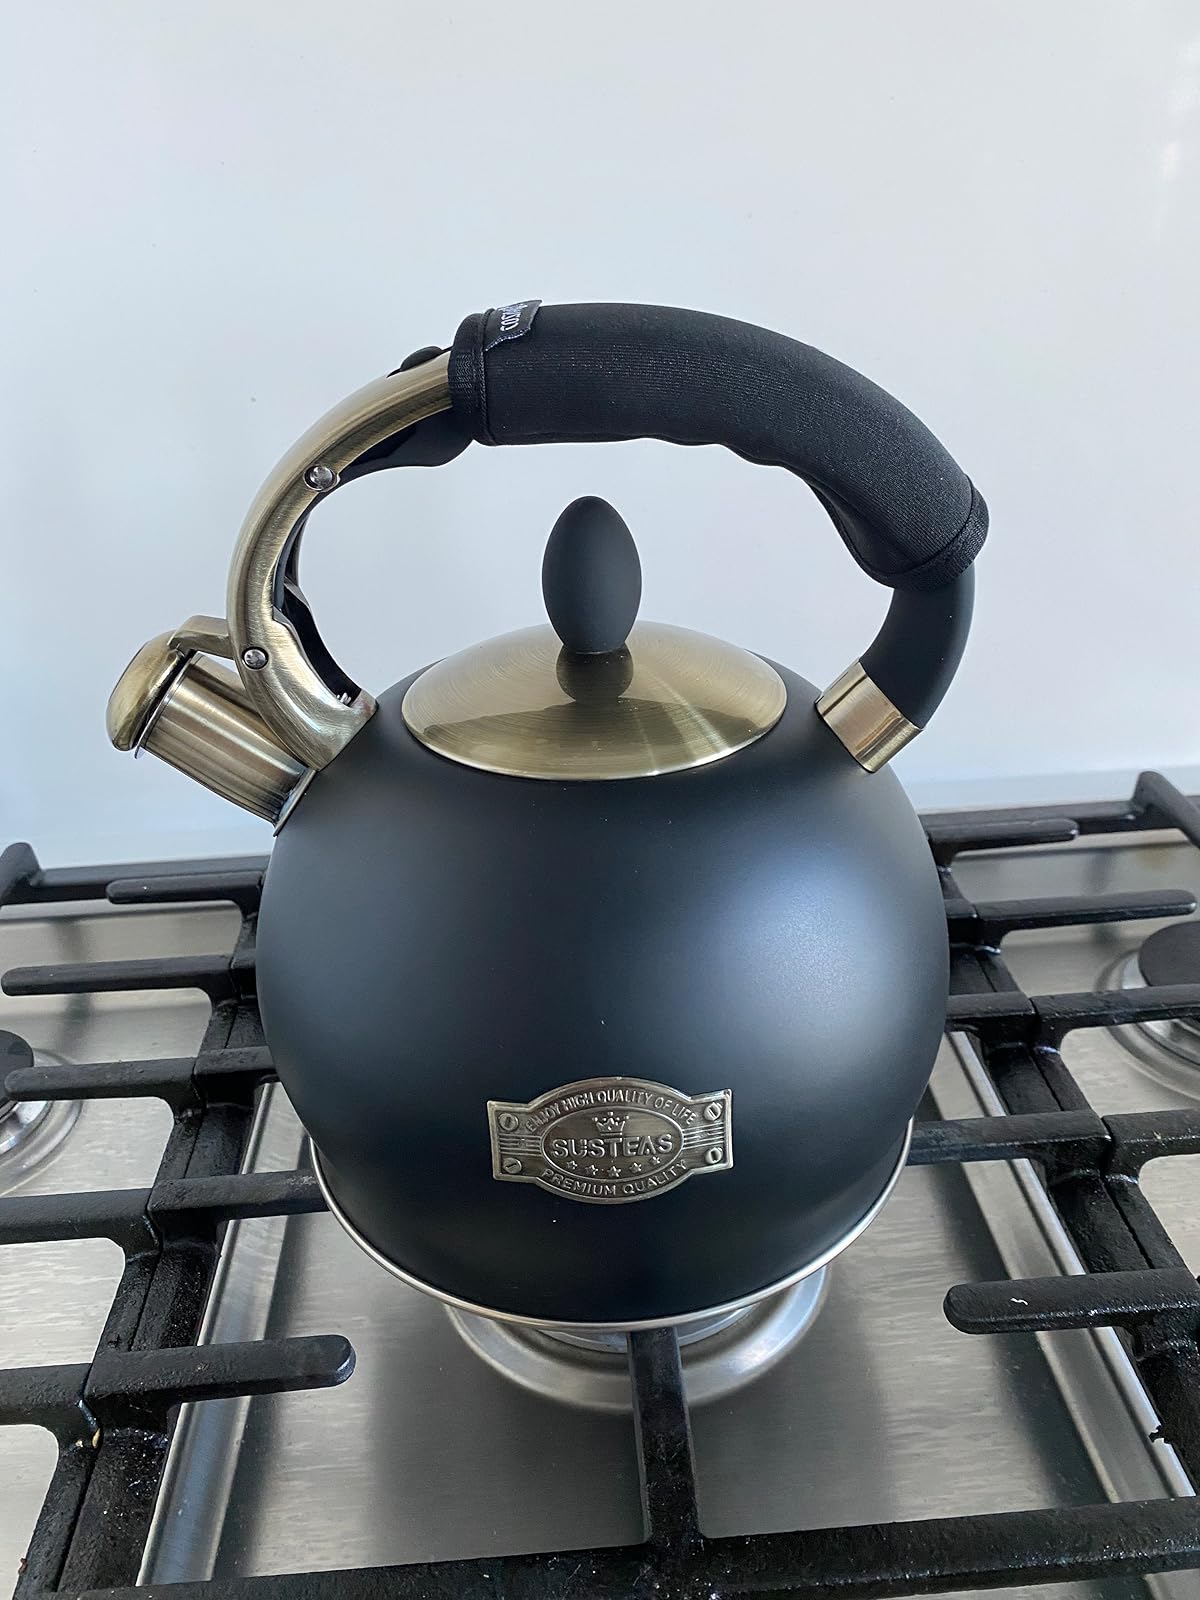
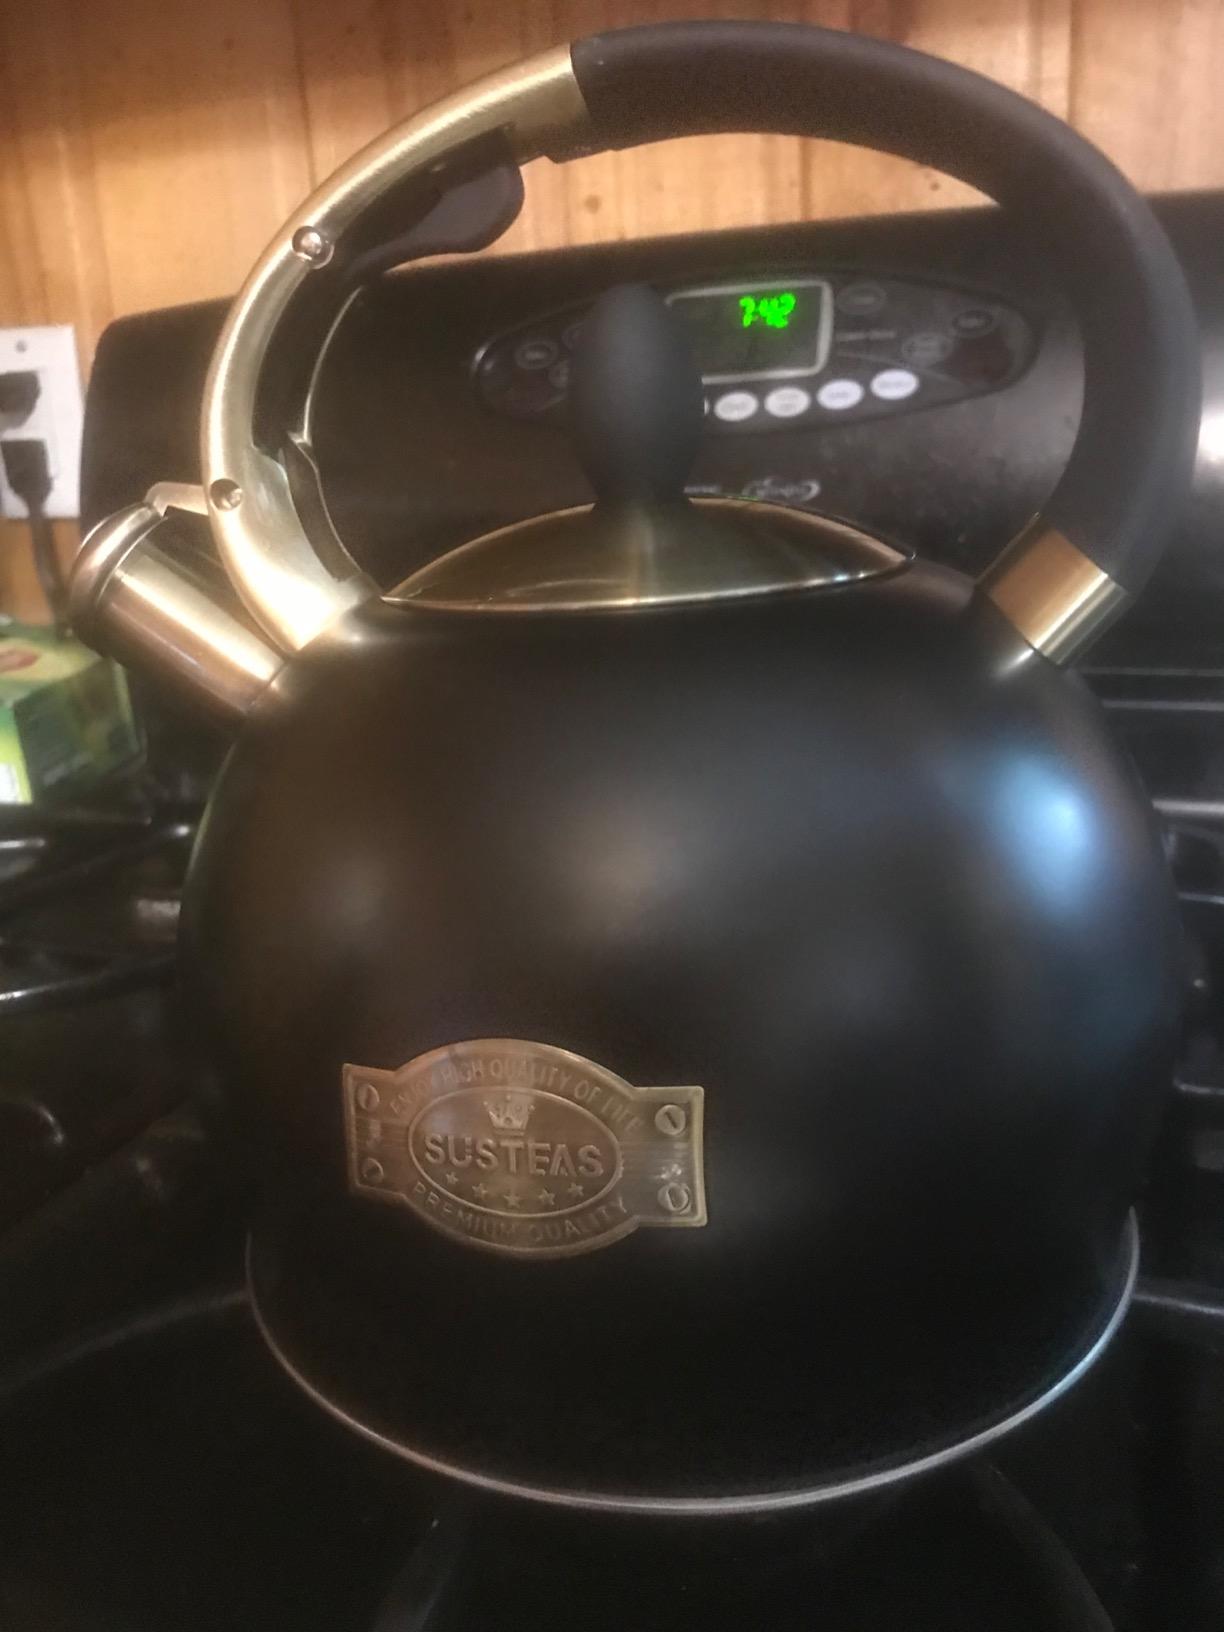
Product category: items_kettle
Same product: yes